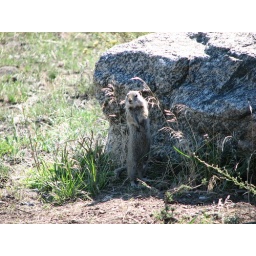
We thought it was a white tailed prairie dog, but ranger think it was a Uinta ground squirrel. taken near Lamar Valley